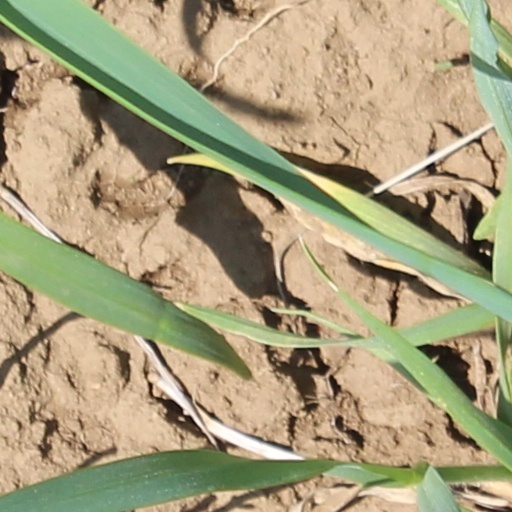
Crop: wheat